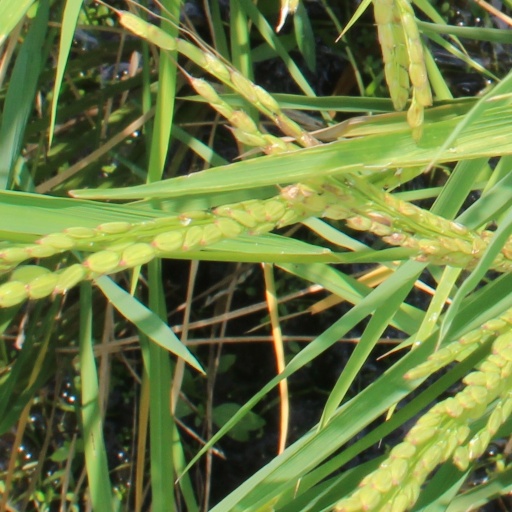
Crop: rice